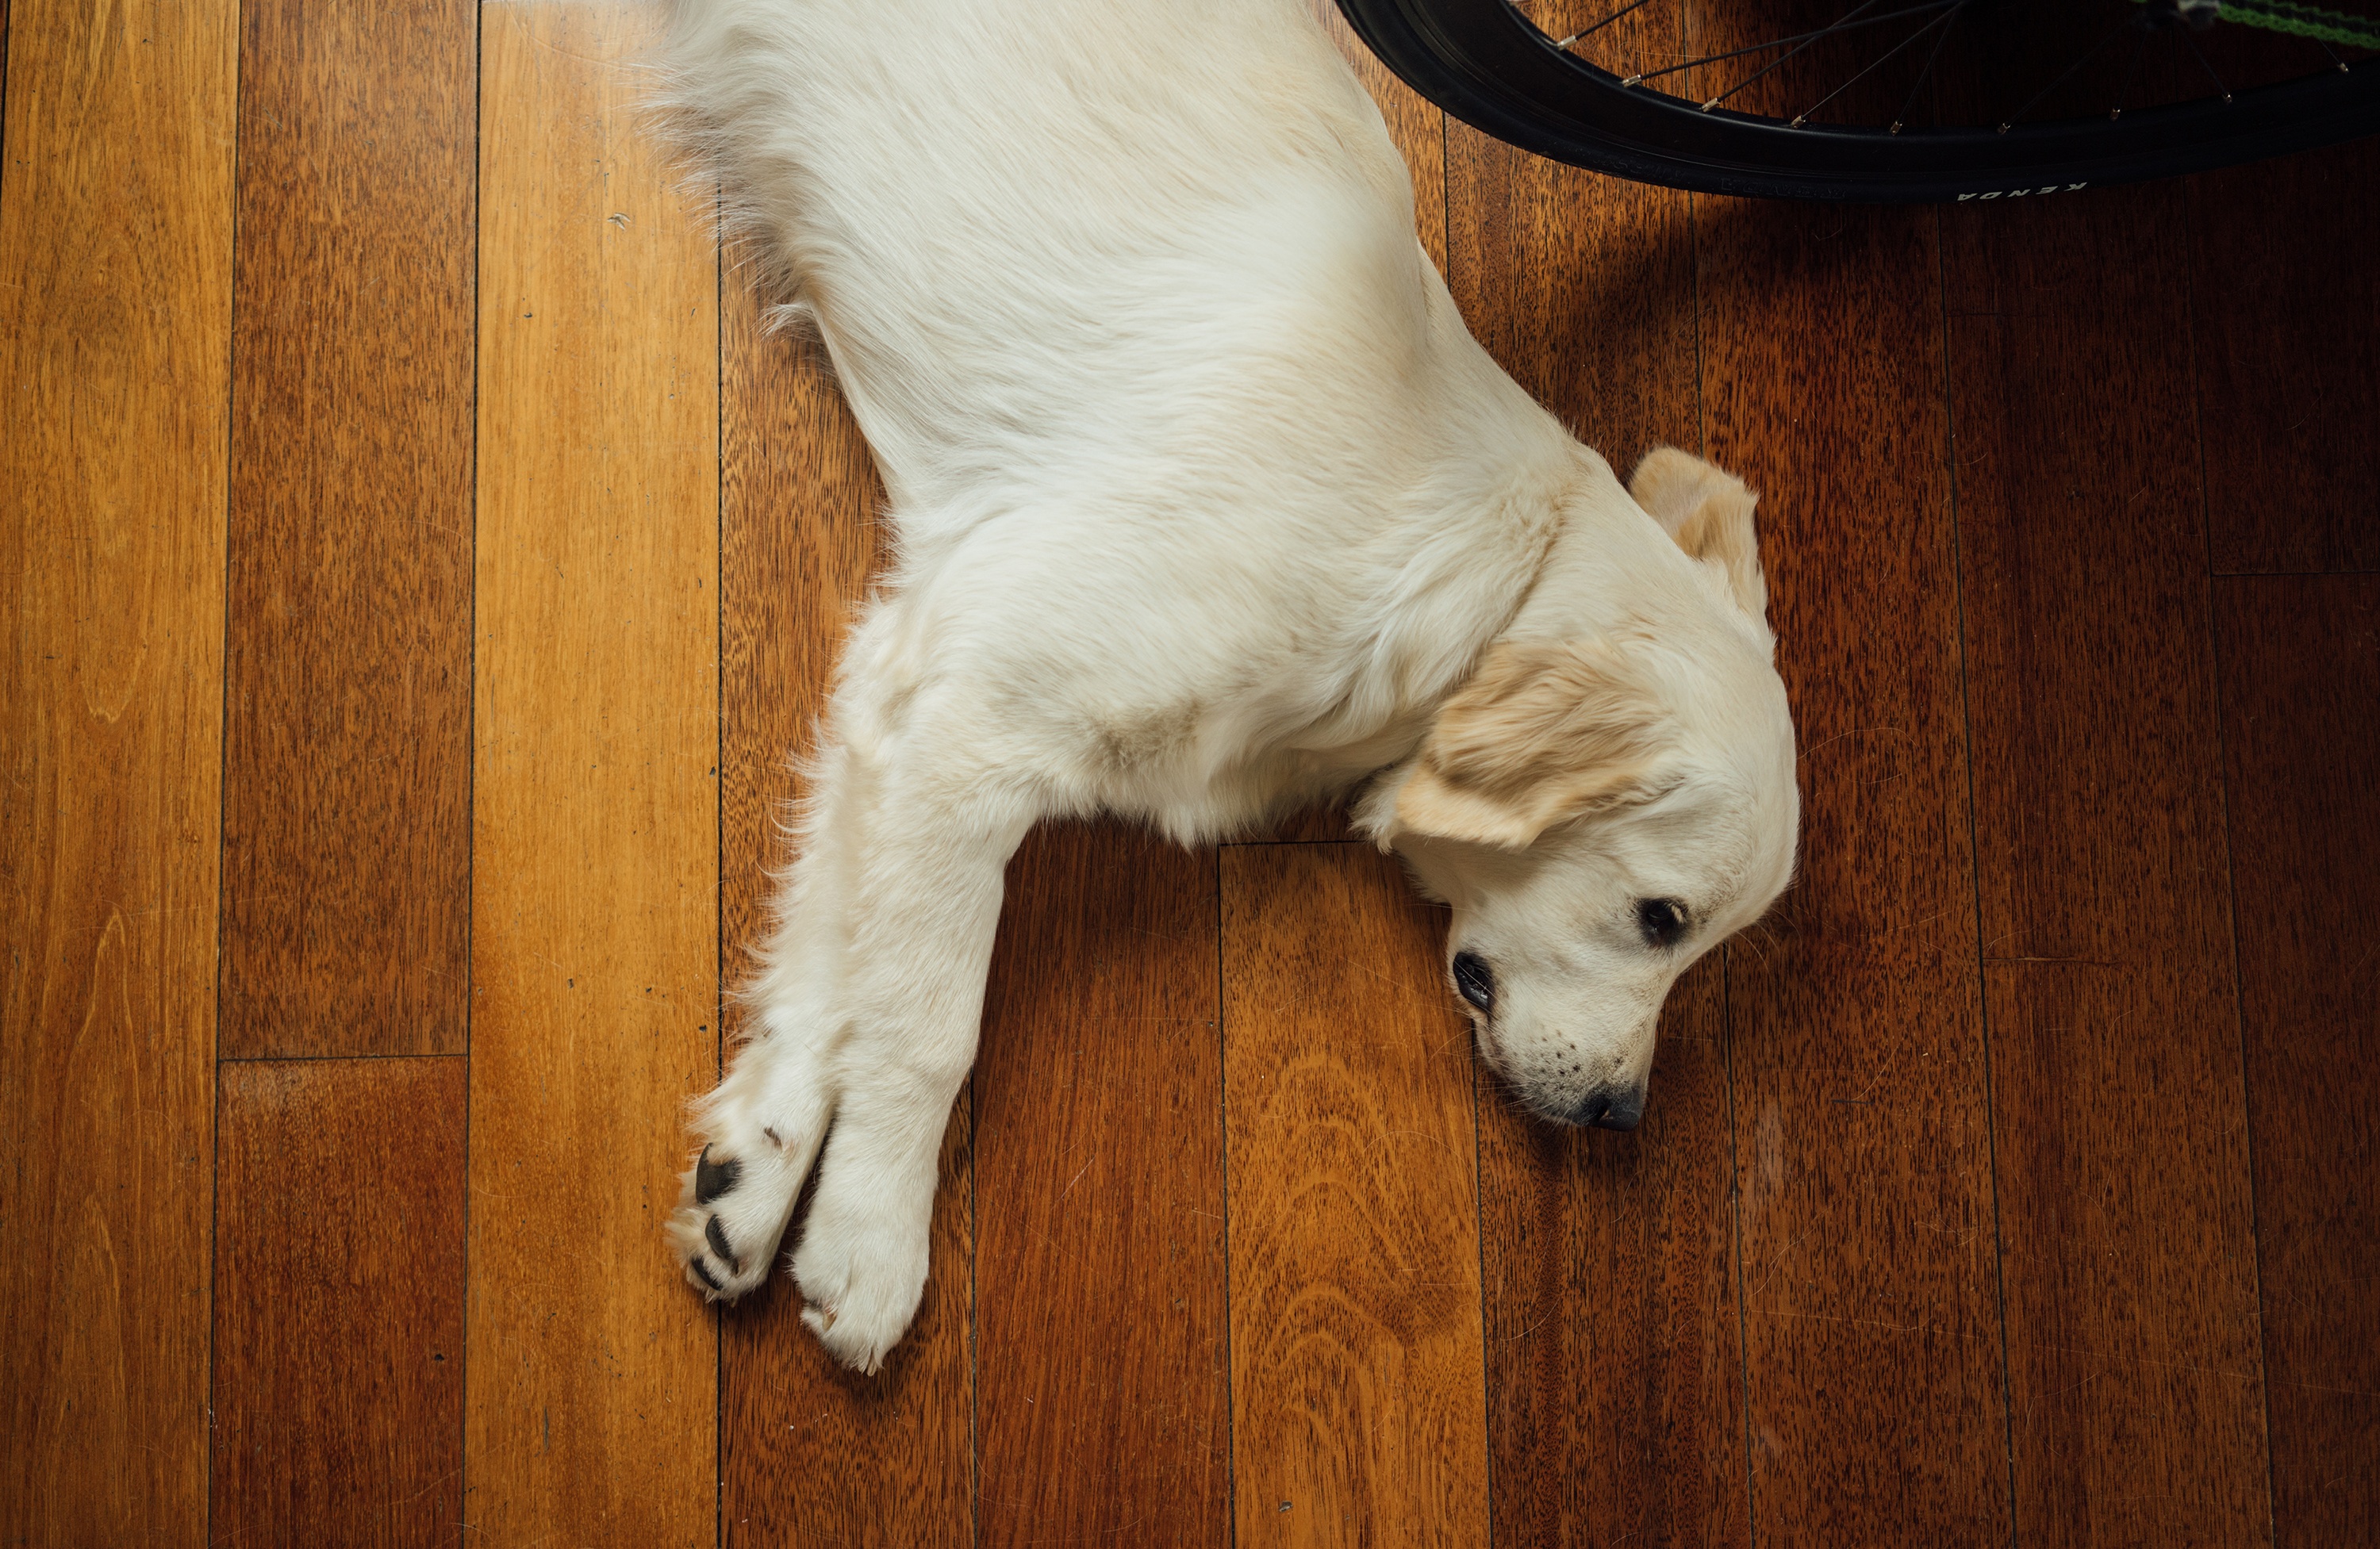
wood, white, floor, puppy, dog, animal, cat, mammal, rest, nose, golden retriever, vertebrate, dog like mammal, dog breed group